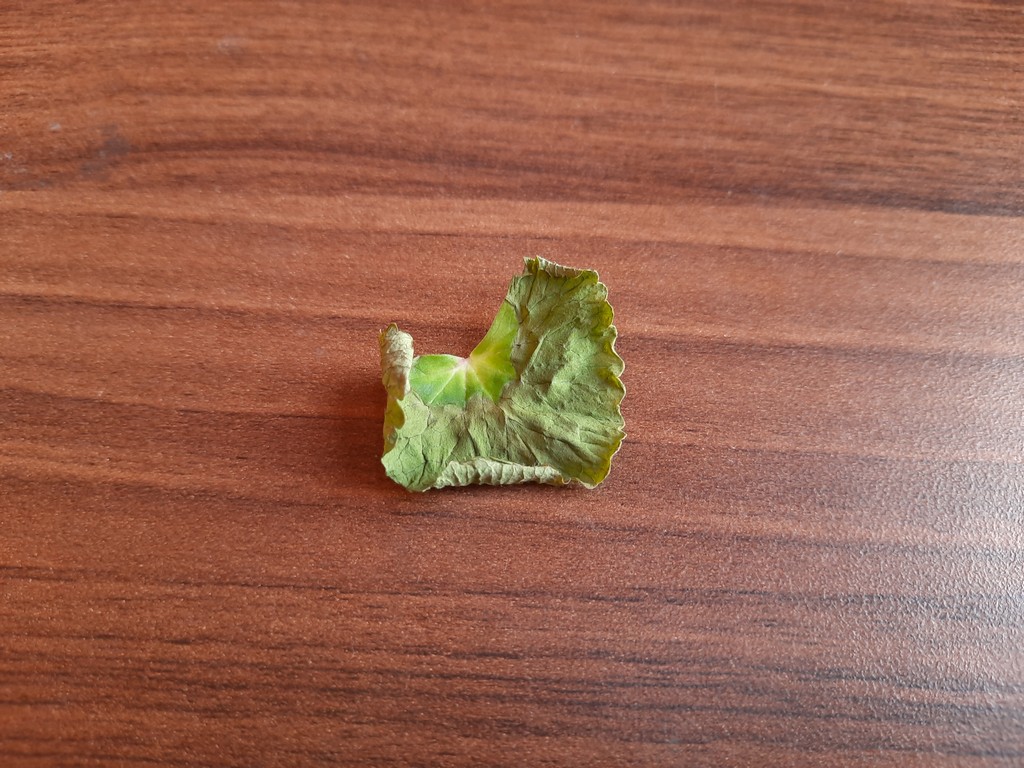
Label: Dried